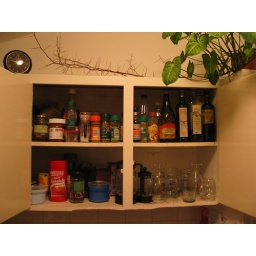
with clock - my olde kitchen in Higgovale